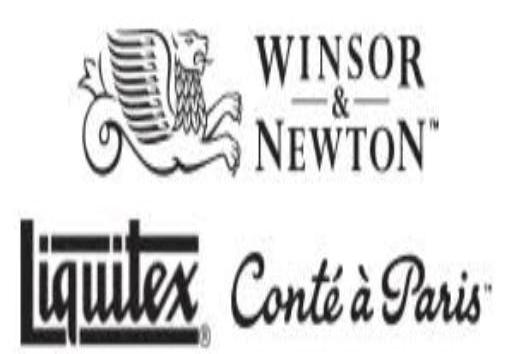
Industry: Leisure